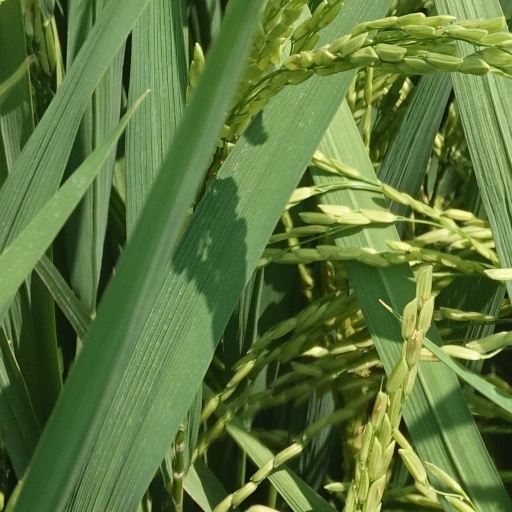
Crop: rice